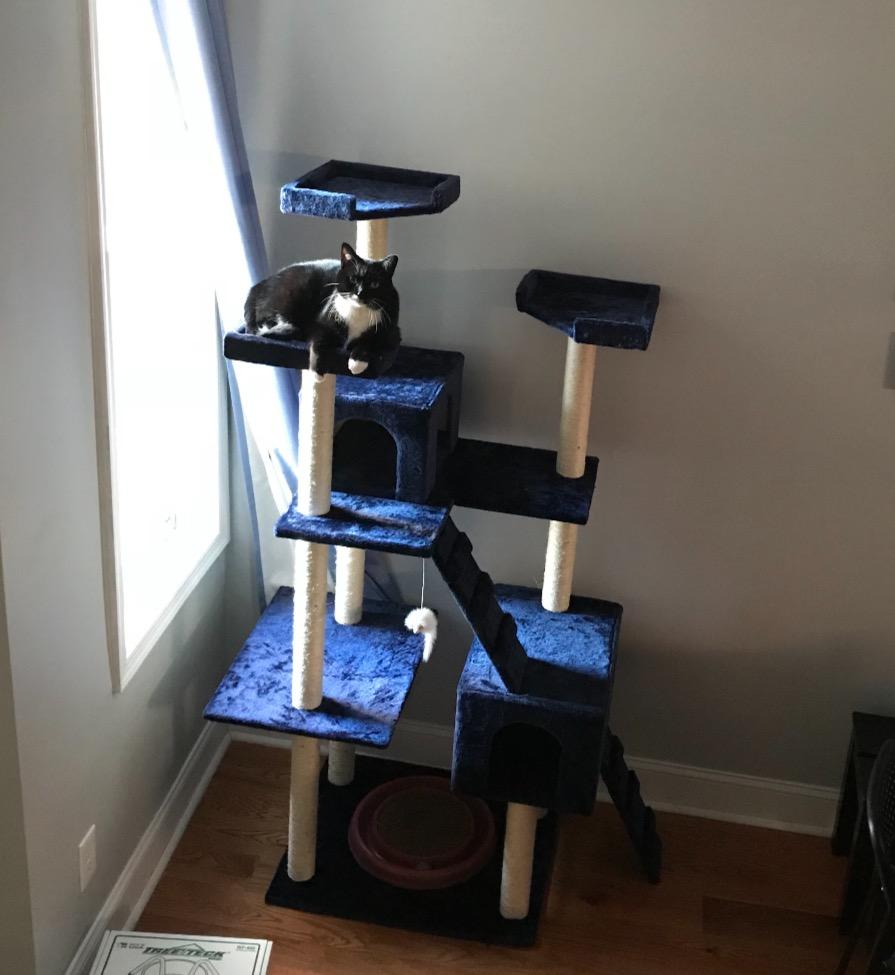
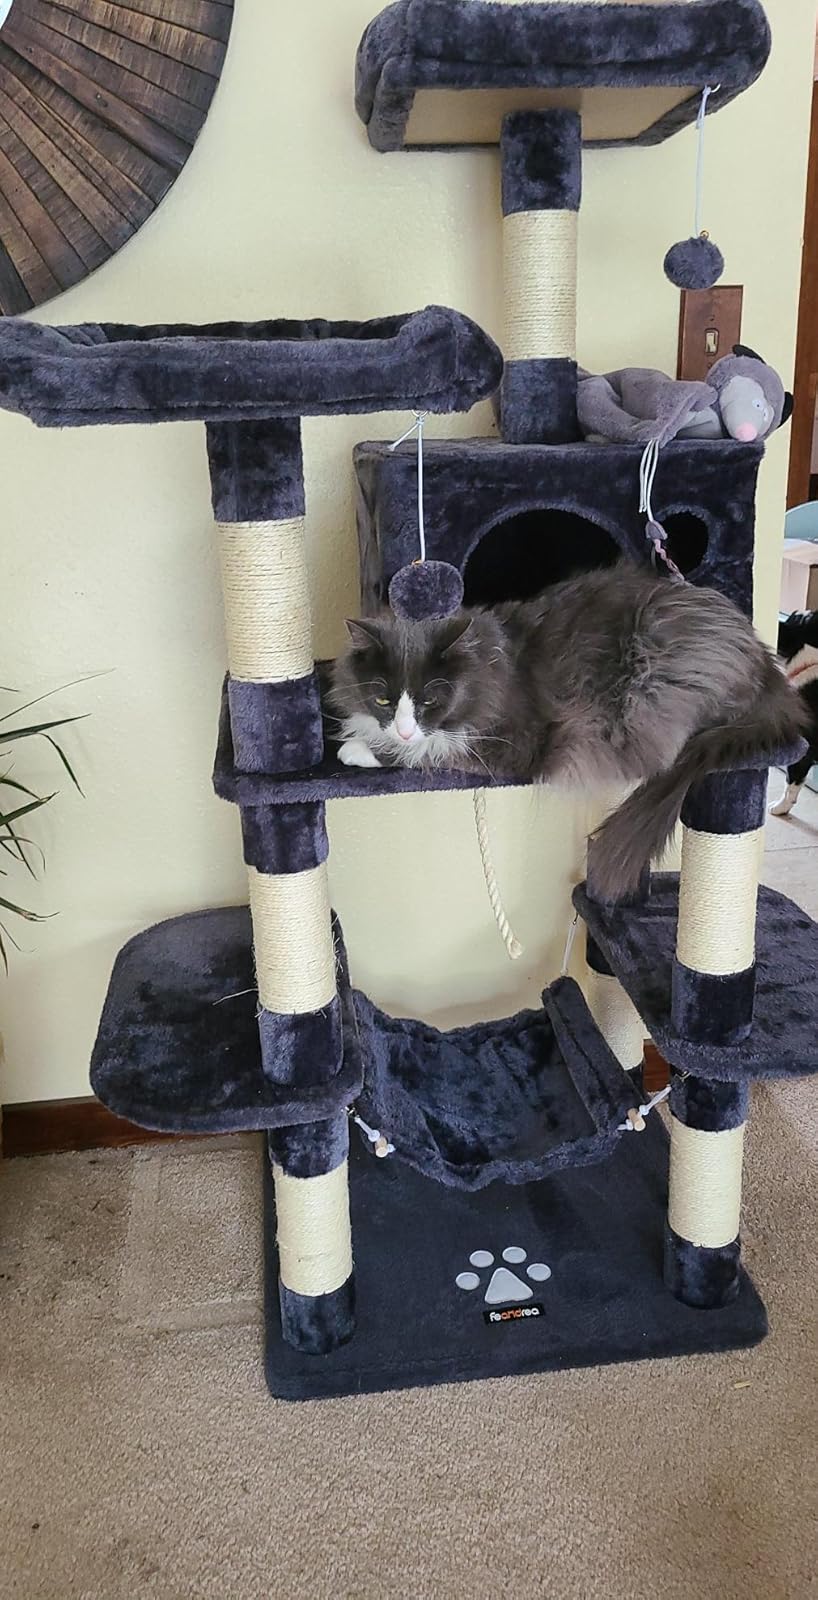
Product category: items_cat tree
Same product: no